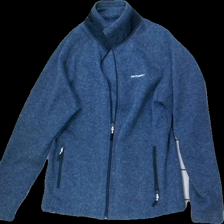
View: front
Type: Sweater
Category: Unisex
Brand: On The Peak
Colors: Blue
Material: 100% polyester
Cut: Regular
Size: XL
Season: All
Damage: loose elastic
Damage location: bottom left
Price range: <50
Recommended usage: Reuse
Comment: washed out